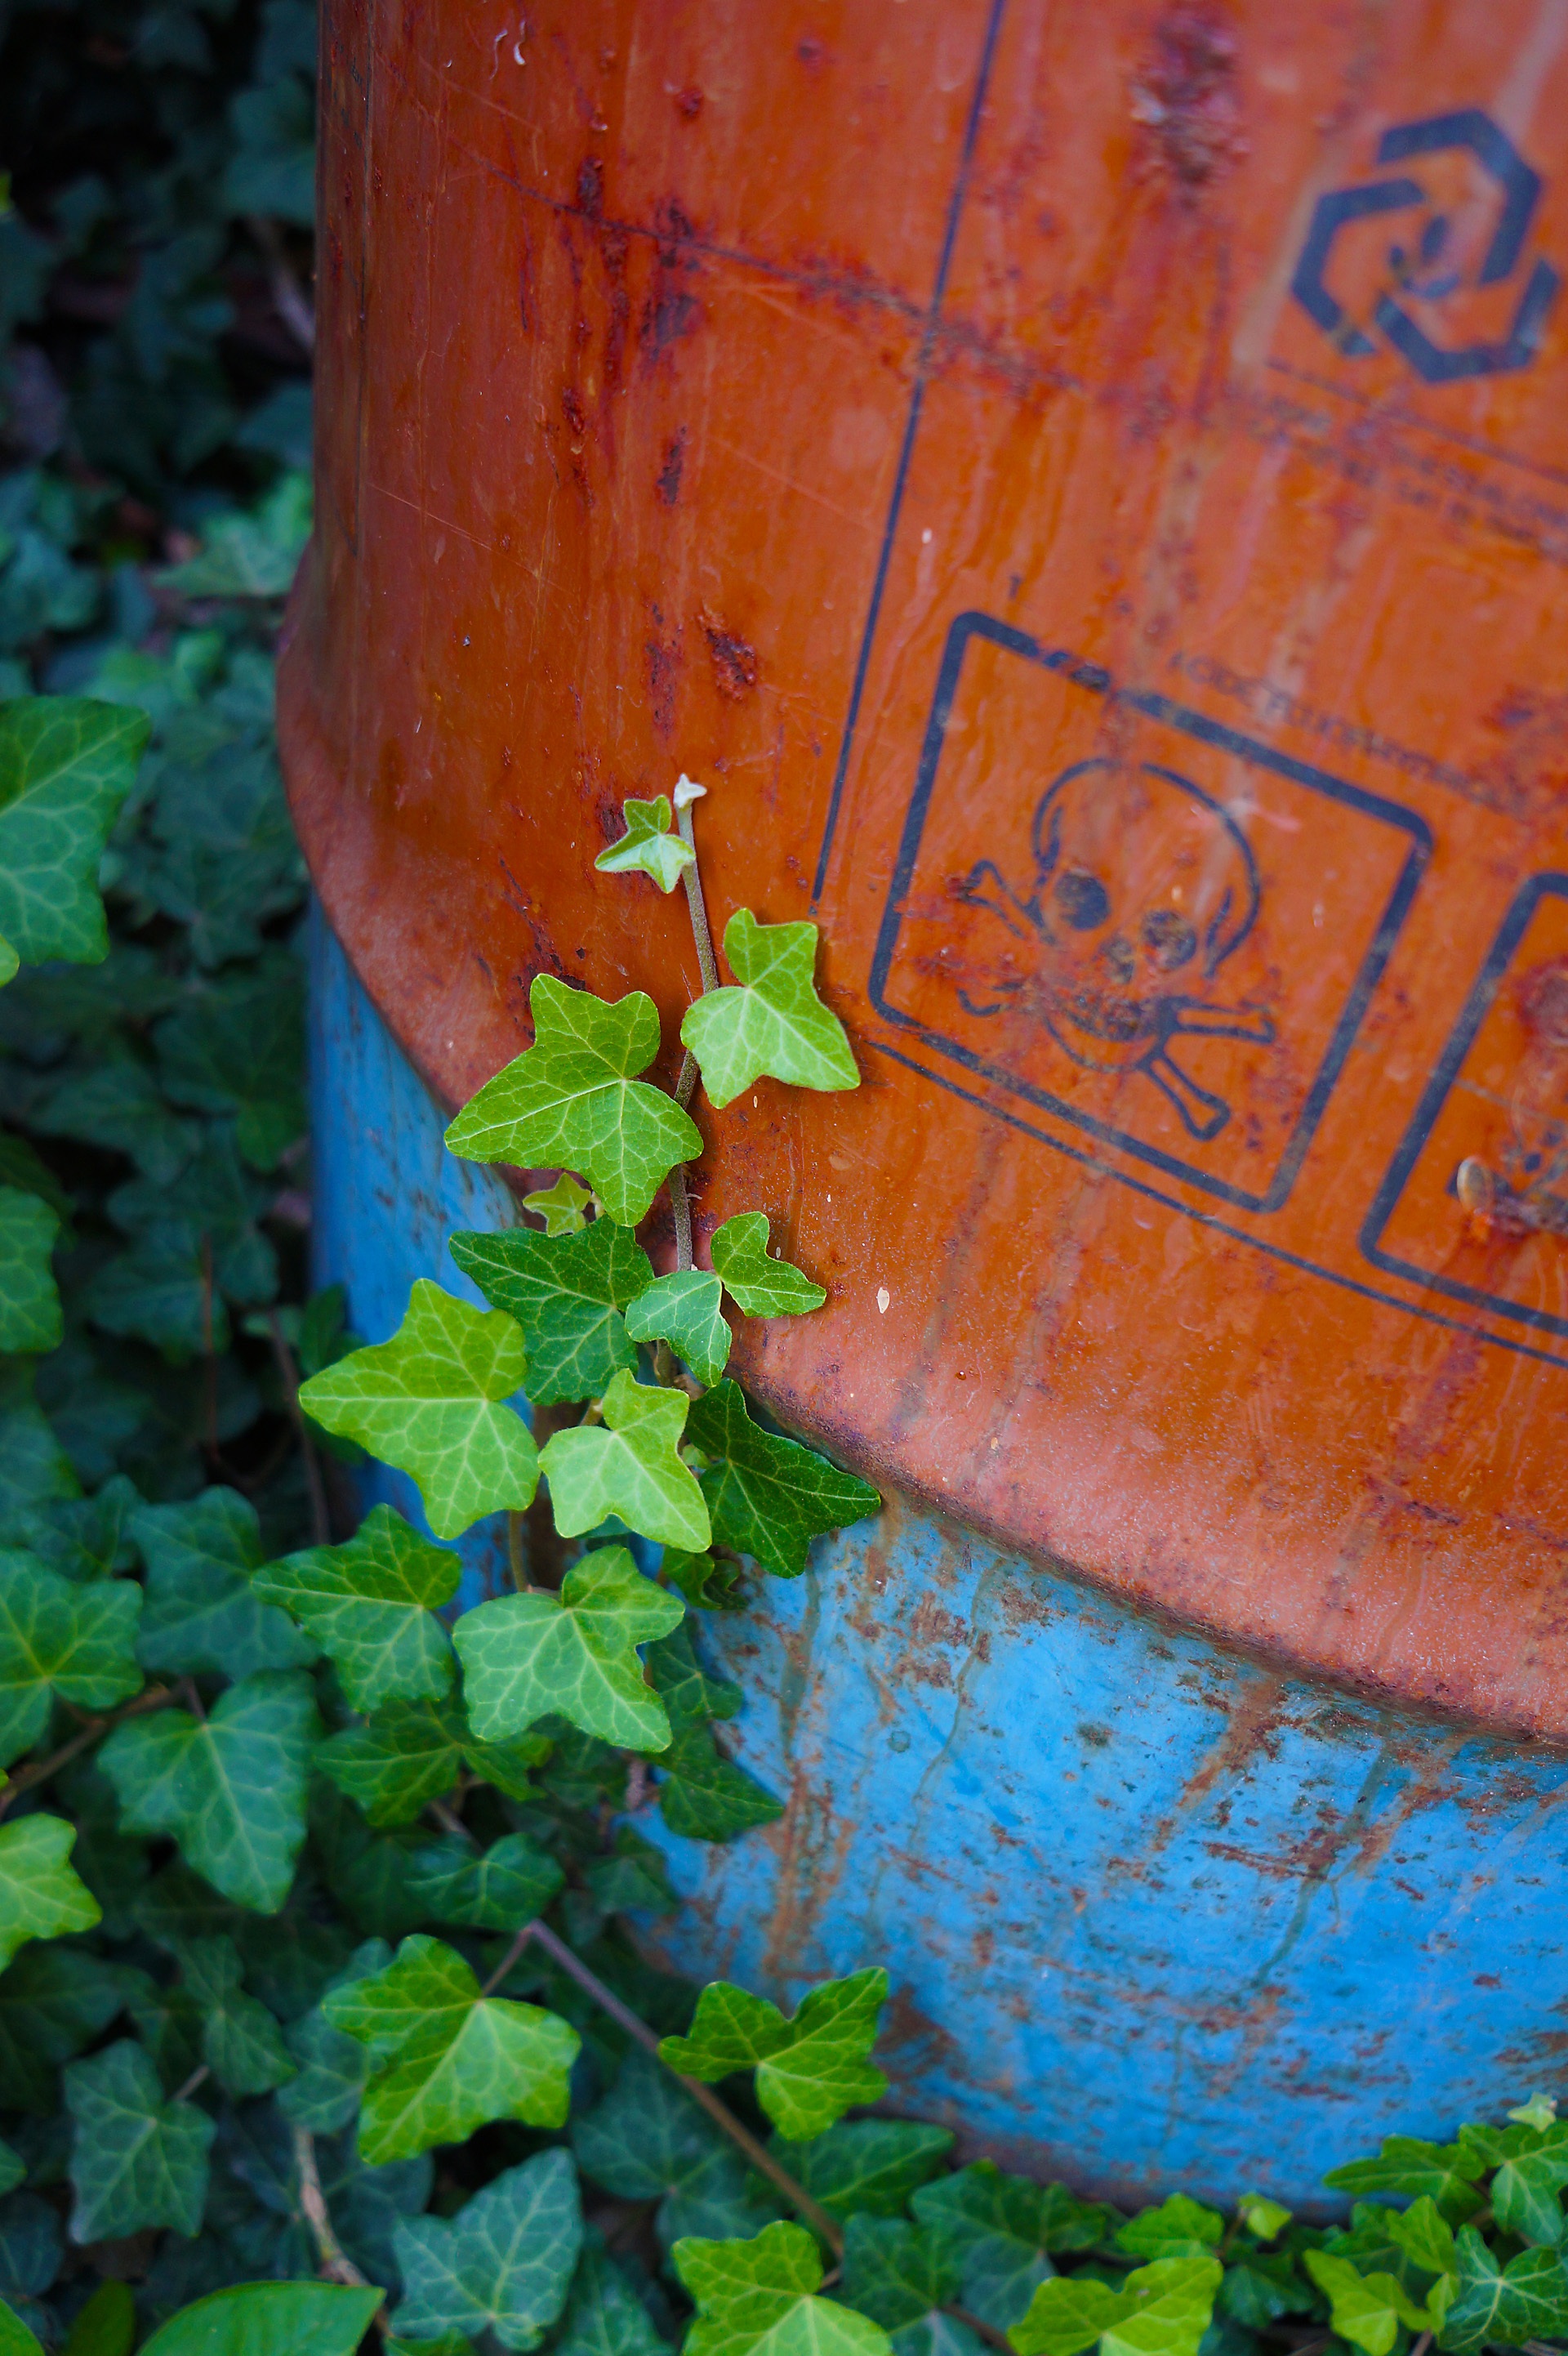
tree, nature, plant, leaf, flower, green, reflection, red, color, autumn, soil, season, barrel, amber, macro photography, protection of the environment